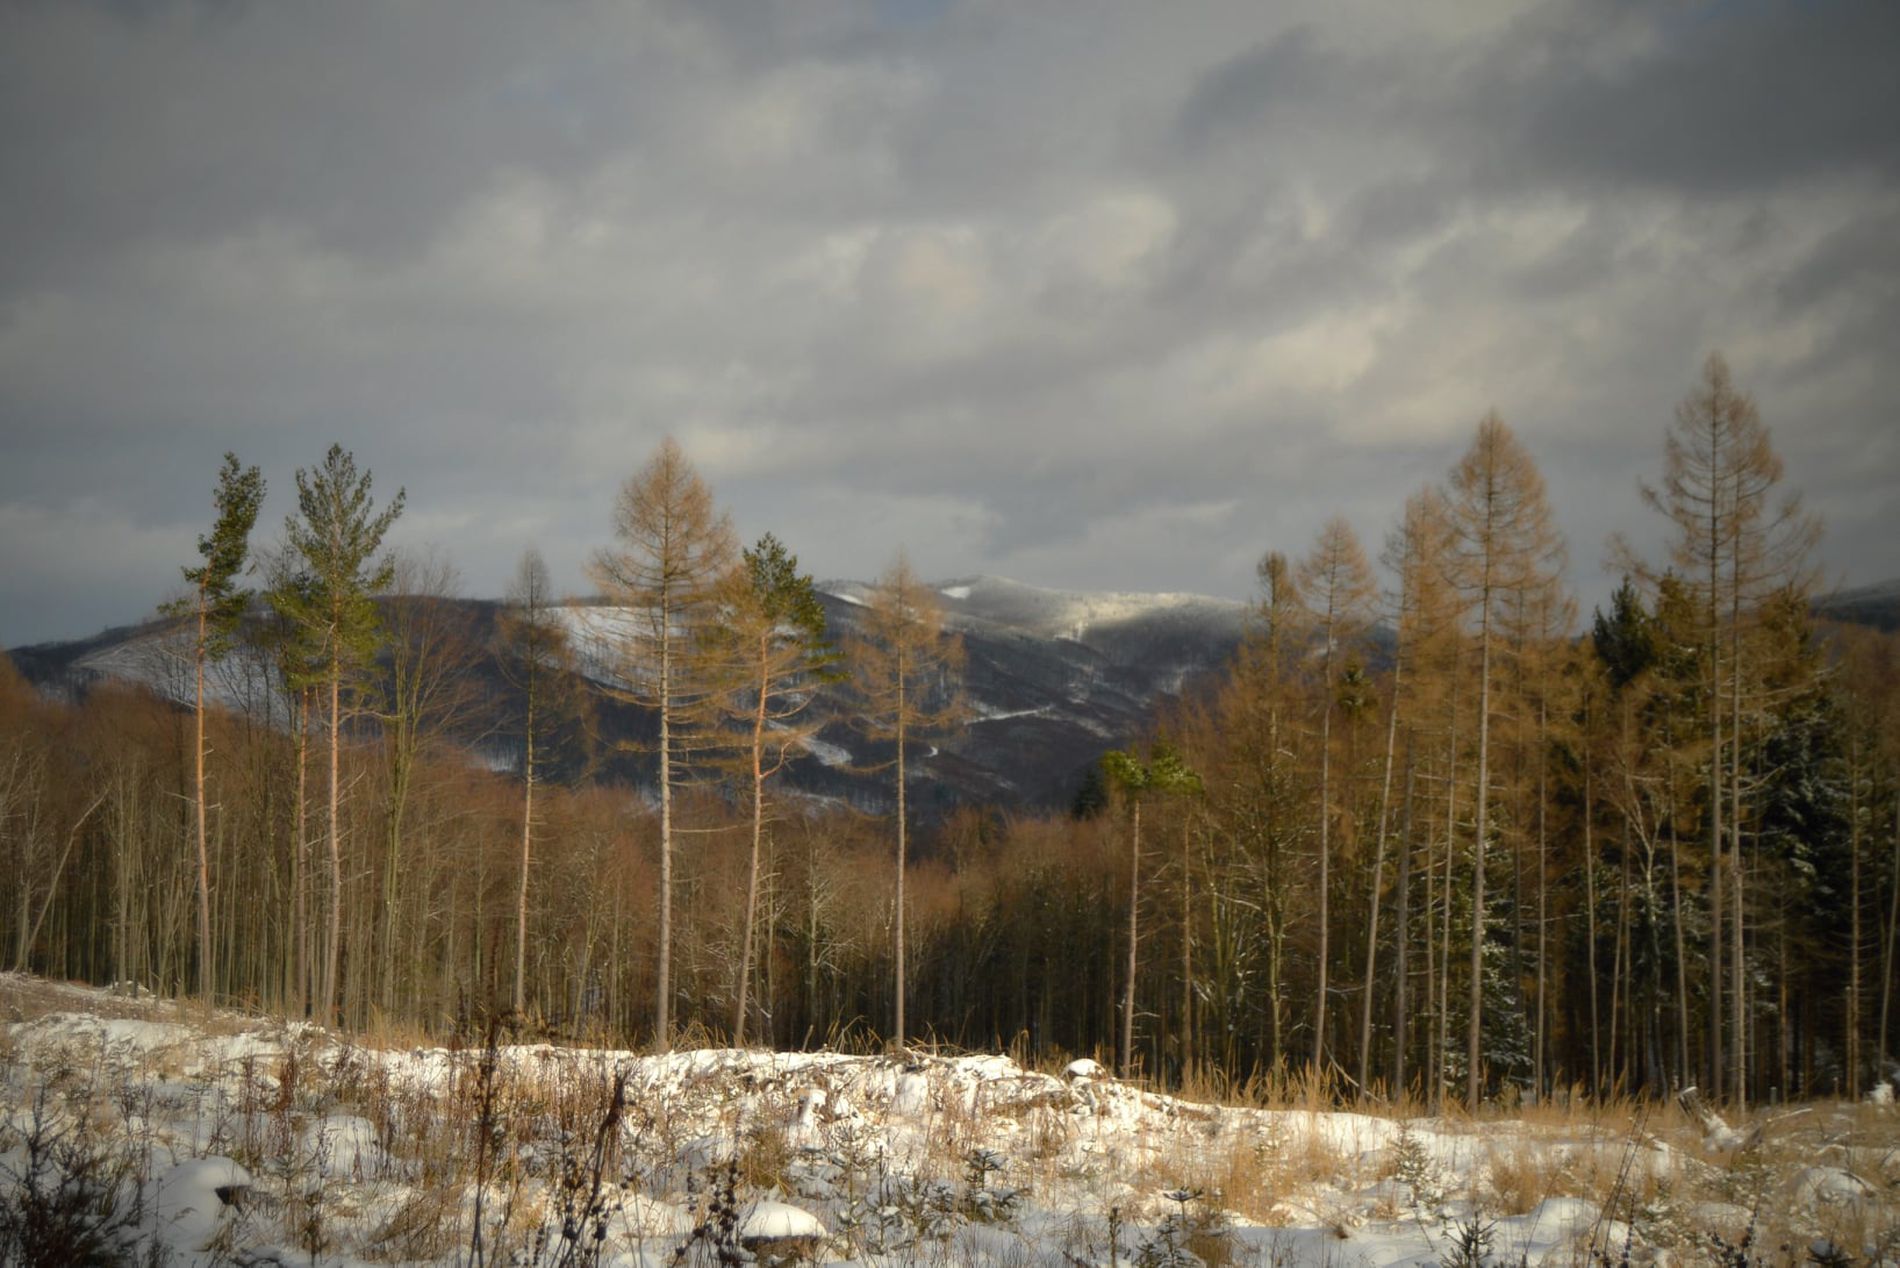
quiet winter forest landscape
This photo captures a quiet winter forest landscape with a mountain backdrop. The foreground is dusted with snow, contrasting against the warm tones of the tall, slender trees — some leafless, others evergreen. The cloudy sky casts a soft, diffused light over the scene
Mood is Calm, serene, slightly melancholic, Lighting Natural, diffused light from an overcast sky; soft shadows. Photography Angle Eye-level wide shot; slightly panoramic. Atmosphere is Peaceful and still, evoking solitude and untouched nature
Labels: Plant, Tree, Conifer, Vegetation, Nature, Outdoors, Wilderness, Fir, Landscape, Scenery, Land, Woodland, Grove, Sky, Weather, Larch, Mountain, Mountain Range, Peak, Ice, Snow, Cloud, Pine, Cumulus, winter forest, cloudy sky